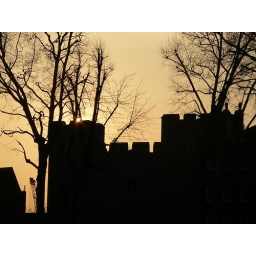
sunset over castle - tower of london i believe